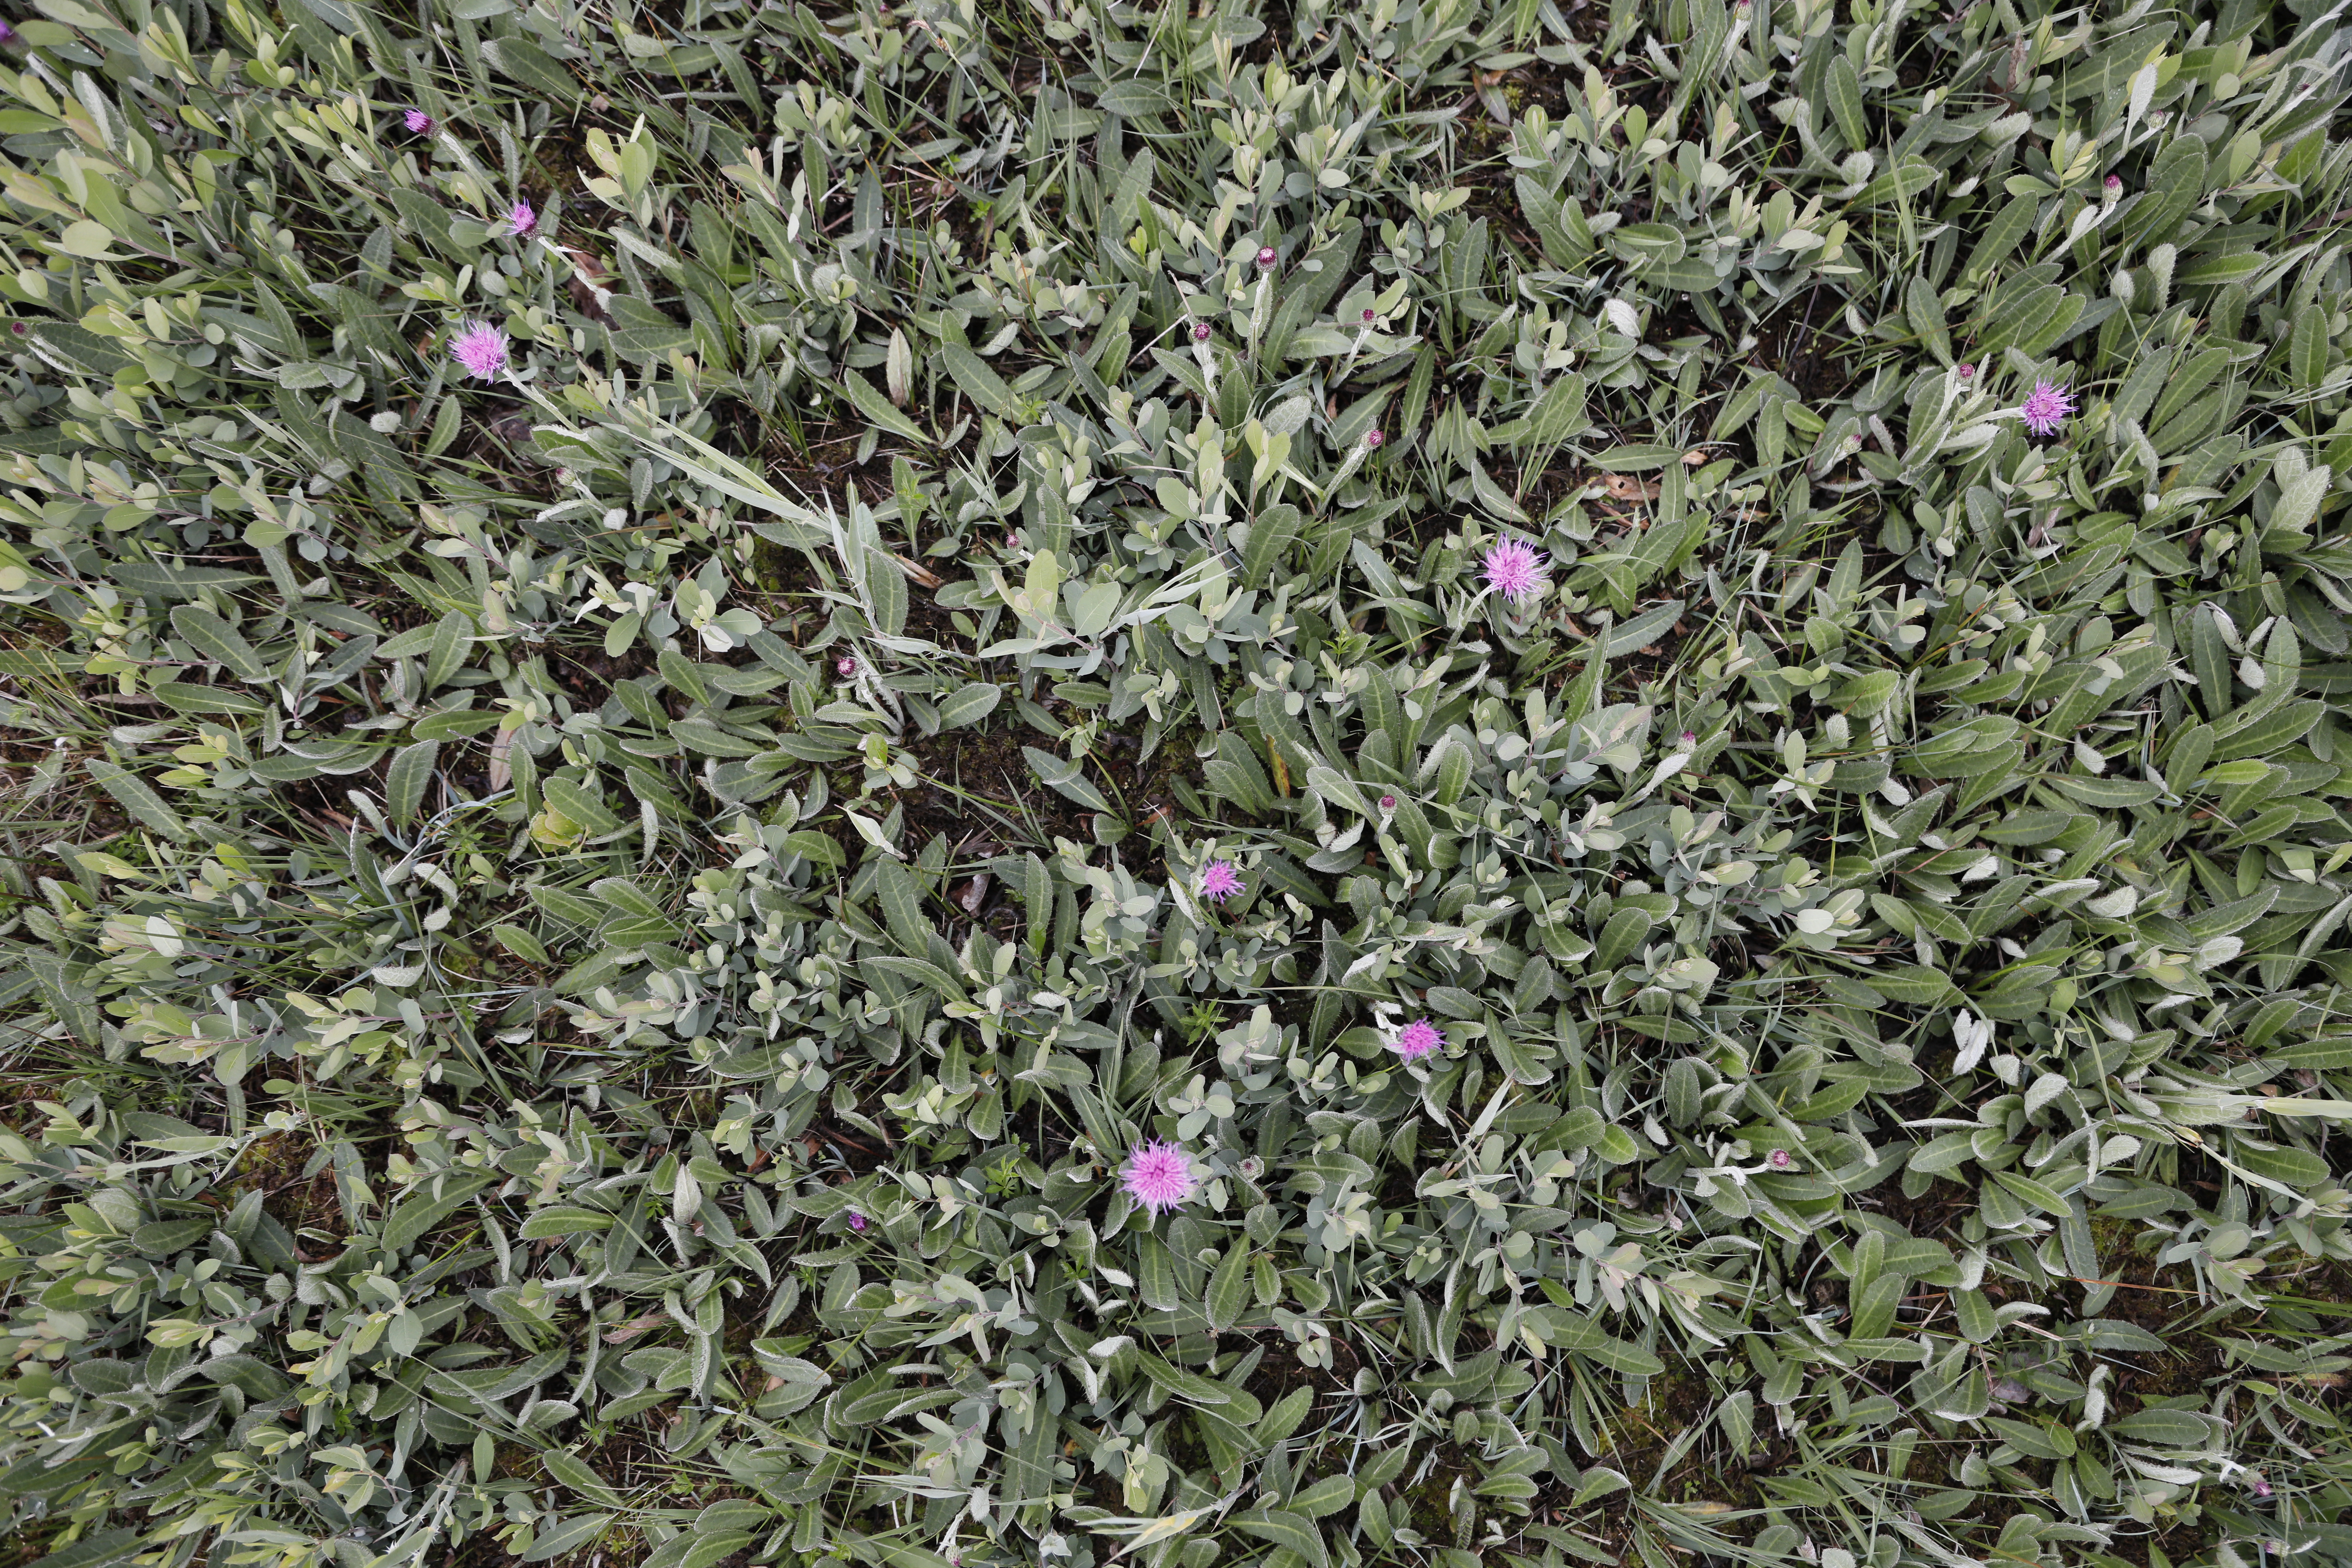
Plant species: Cirsium dissectum